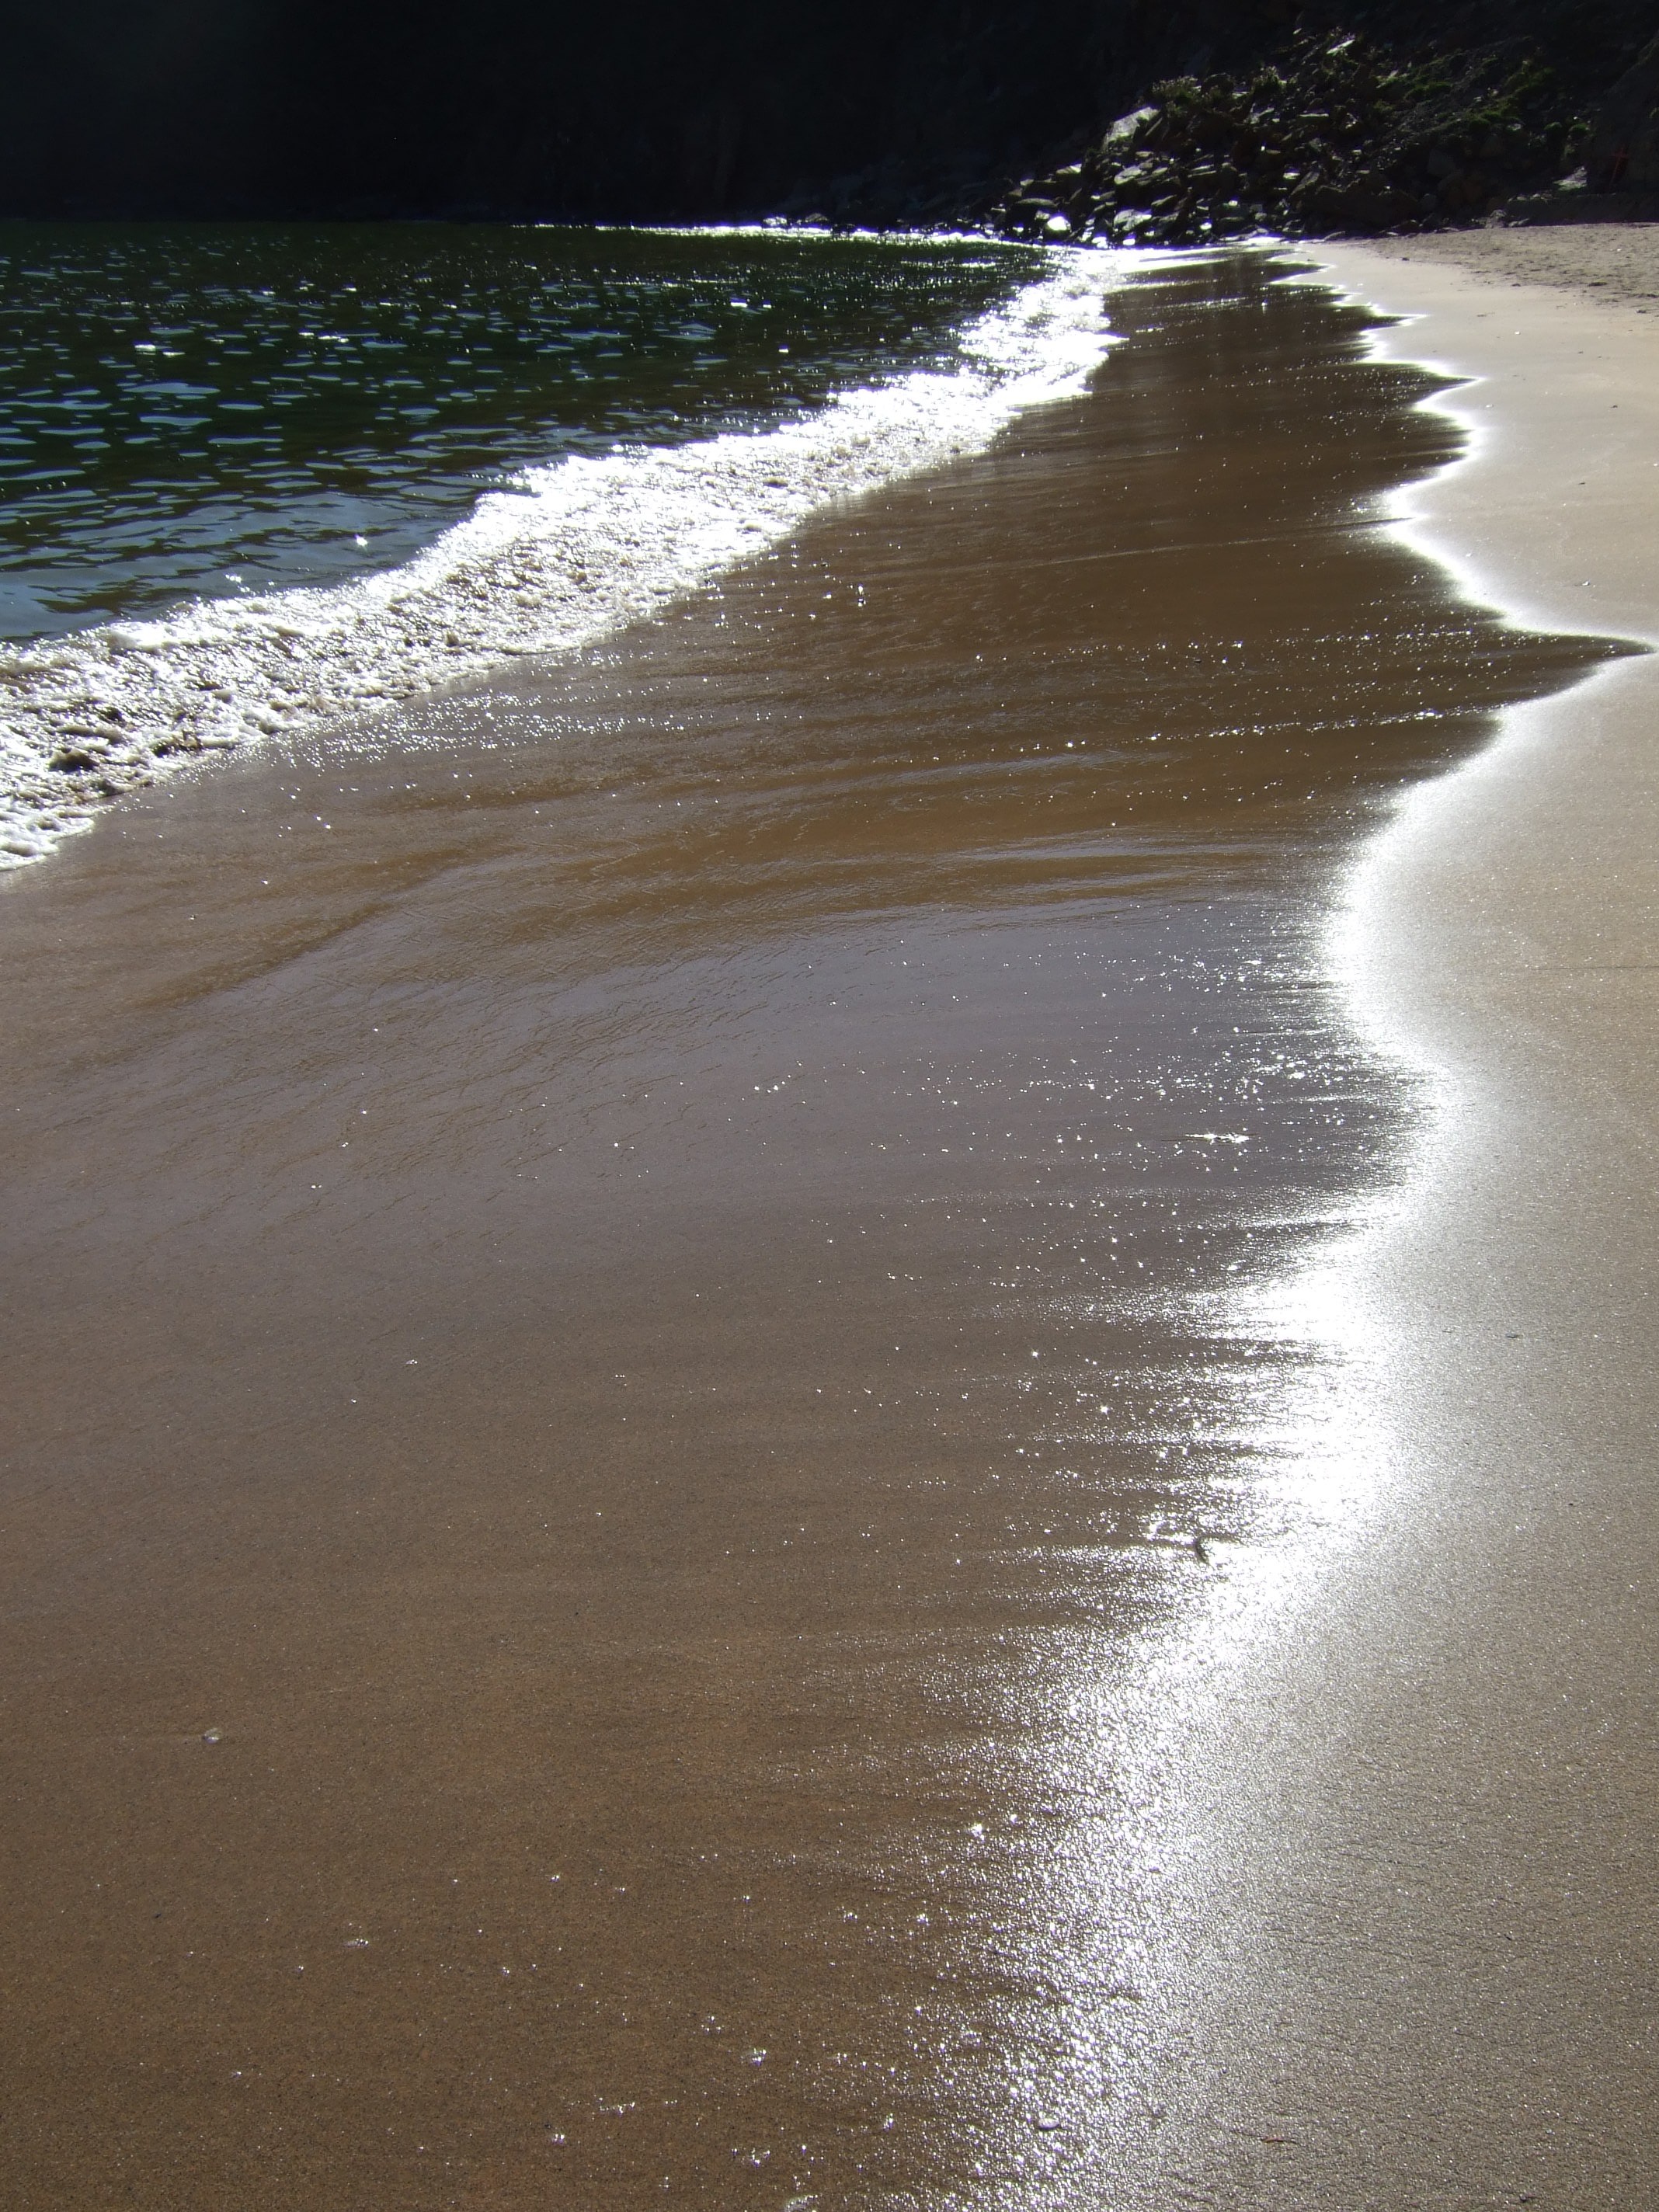
beach, landscape, sea, coast, water, sand, rock, ocean, sky, sunlight, shore, wave, river, reflection, holiday, rest, material, body of water, sparkle, lichtspiel, relaxation, holidays, ireland, mood, mirroring, irish, ebb, sand beach, wind wave